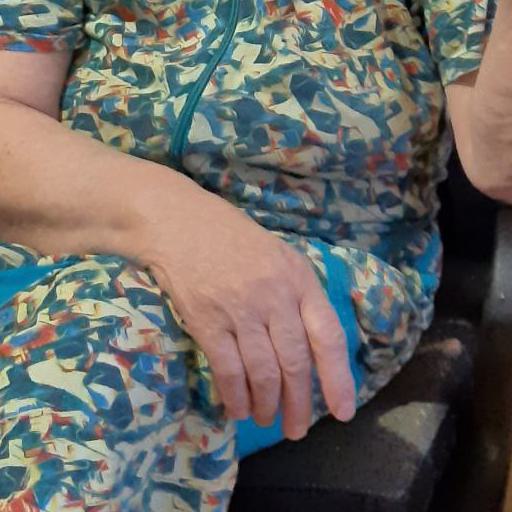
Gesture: no_gesture